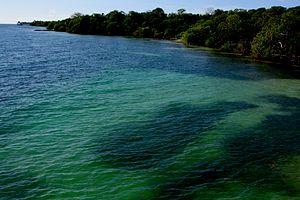
Le parc national naturel des îles coralliennes du Rosaire et de San Bernardo, est un parc national situé dans le département de Bolívar, en Colombie. Il est situé à 45 km au sud-ouest de la baie de Carthagène des Indes et est en grande partie sous-marin.